Olbernhau-Grünthal–Deutschneudorf railway

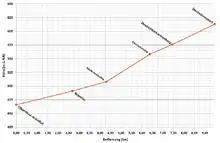
Elevation profile of the line

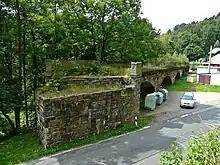
Remains of Oberlochmühle viaduct

From Olbernhau to "Abzweig Neuschönberg" the tracks of the Pockau-Lengefeld–Neuhausen railway were used. From there, the line continued over a bridge across the river Flöha into Czechoslovak territory, which it left on a bridge across Schweinitz river. From there it led uphill on the orographically right side of the Schweinitz valley until Deutschneudorf. The end of the line, reached after another bridge across the Schweinitz, was again situated on Czechoslovak territory.